Road trip

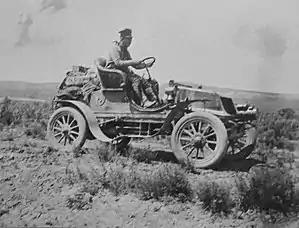
Jackson driving the "Vermont" on the 1903 Route 83 cross-country drive

A road trip, sometimes spelled roadtrip, is a long-distance journey traveled by a car or a motorcycle.